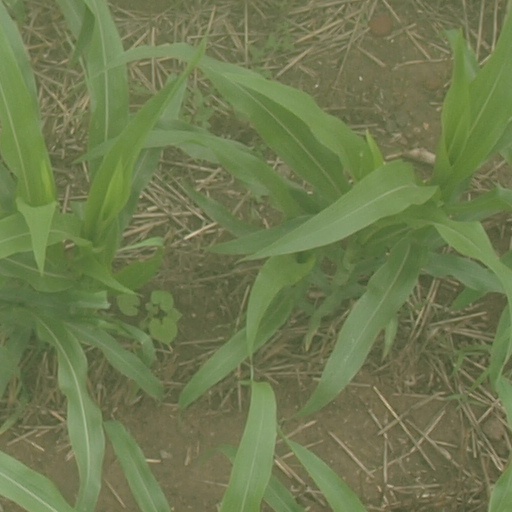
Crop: maize; corn